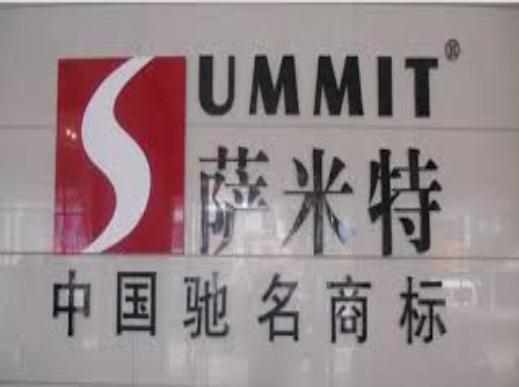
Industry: Others